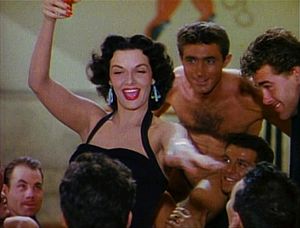
Jane Russell / Karriere
I filmen Gentlemen foretrækker blondiner fra 1953.
Jane Russell, egentlig Ernestine Jane Geraldine Russell, var en amerikansk skuespillerinde, sangerinde, filmproducent, model og sexsymbol, som havde sin storhedstid i 1940- og 1950'erne.